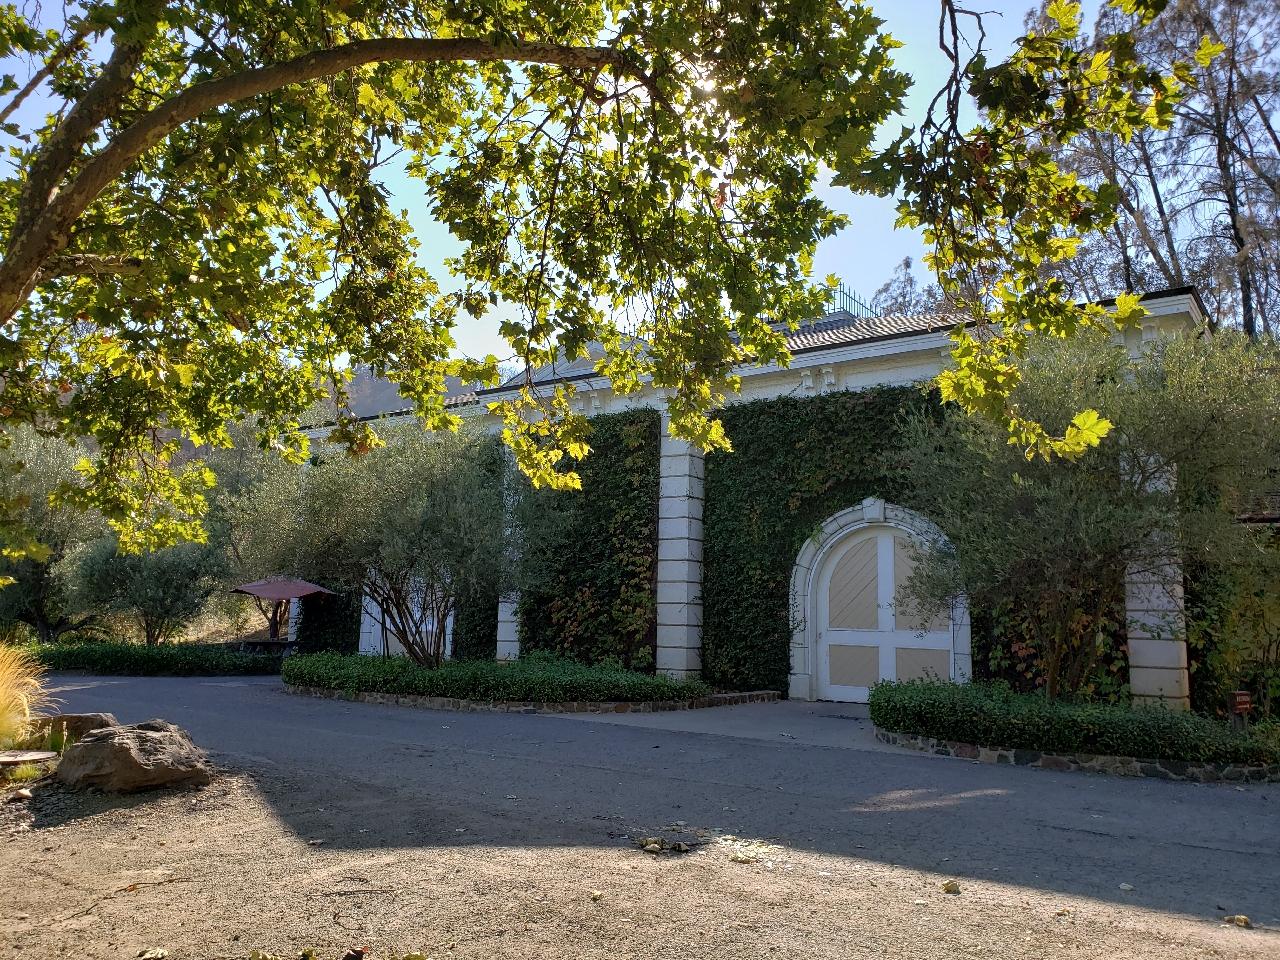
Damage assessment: no_damage